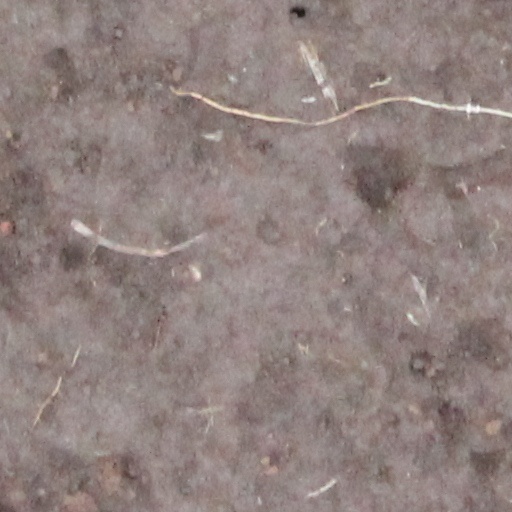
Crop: wheat